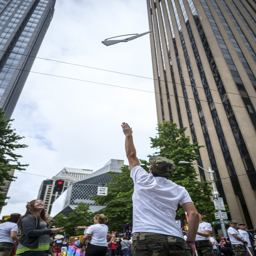
festival has grown exponentially over the last decade .